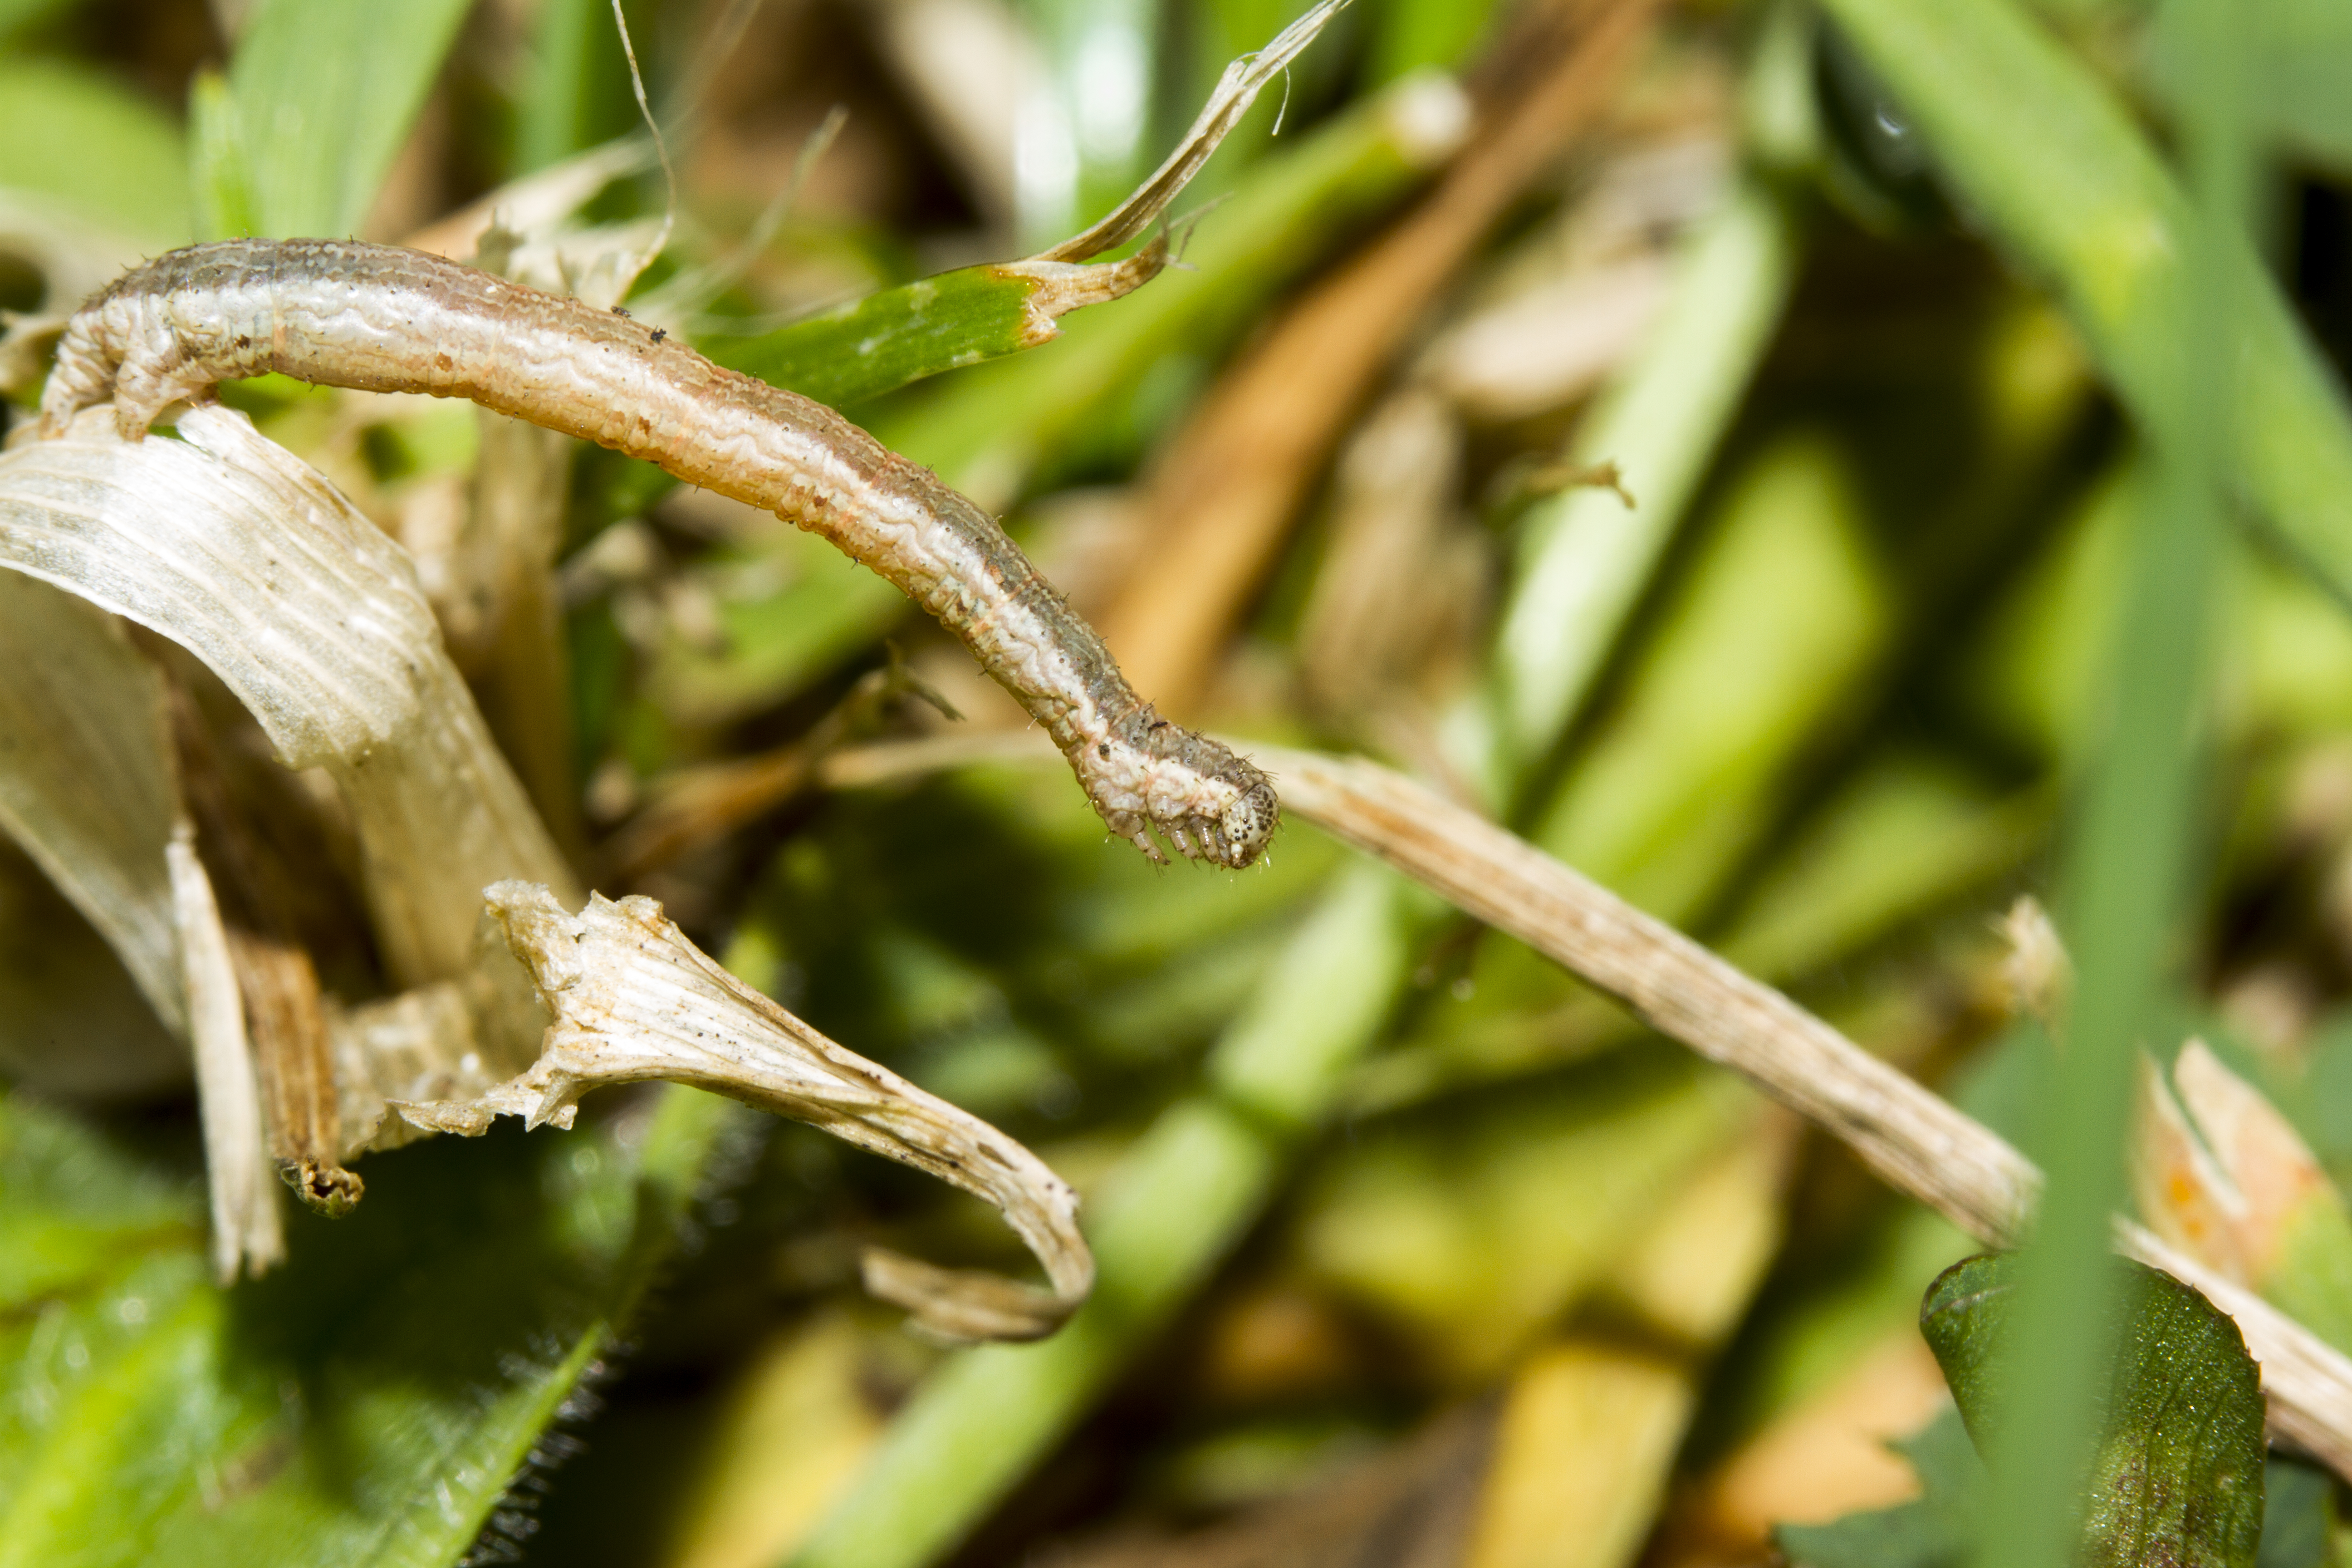
tree, nature, grass, branch, plant, lawn, leaf, flower, wildlife, green, jungle, insect, macro, botany, garden, flora, fauna, close up, outdoors, uk, shrub, peterborough, larva, macro photography, plant stem, thorns spines and prickles